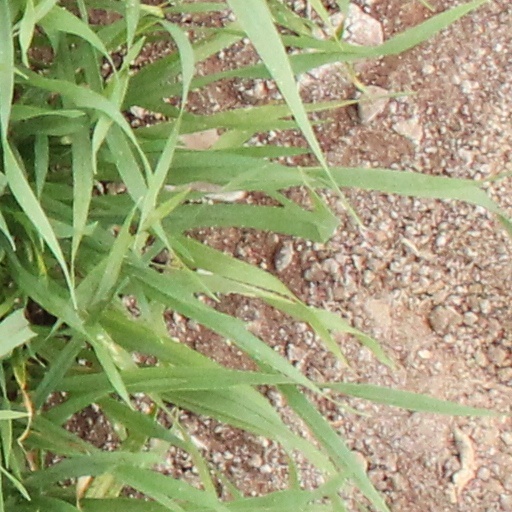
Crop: wheat